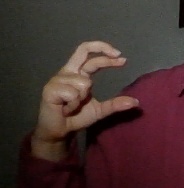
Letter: thal